Amore libero - Free Love

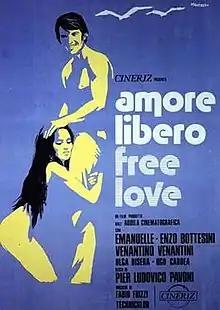

Amore libero - Free Love, also known as "The Real Emanuelle", is a 1974 erotic-adventure film directed by Pier Ludovico Pavoni.